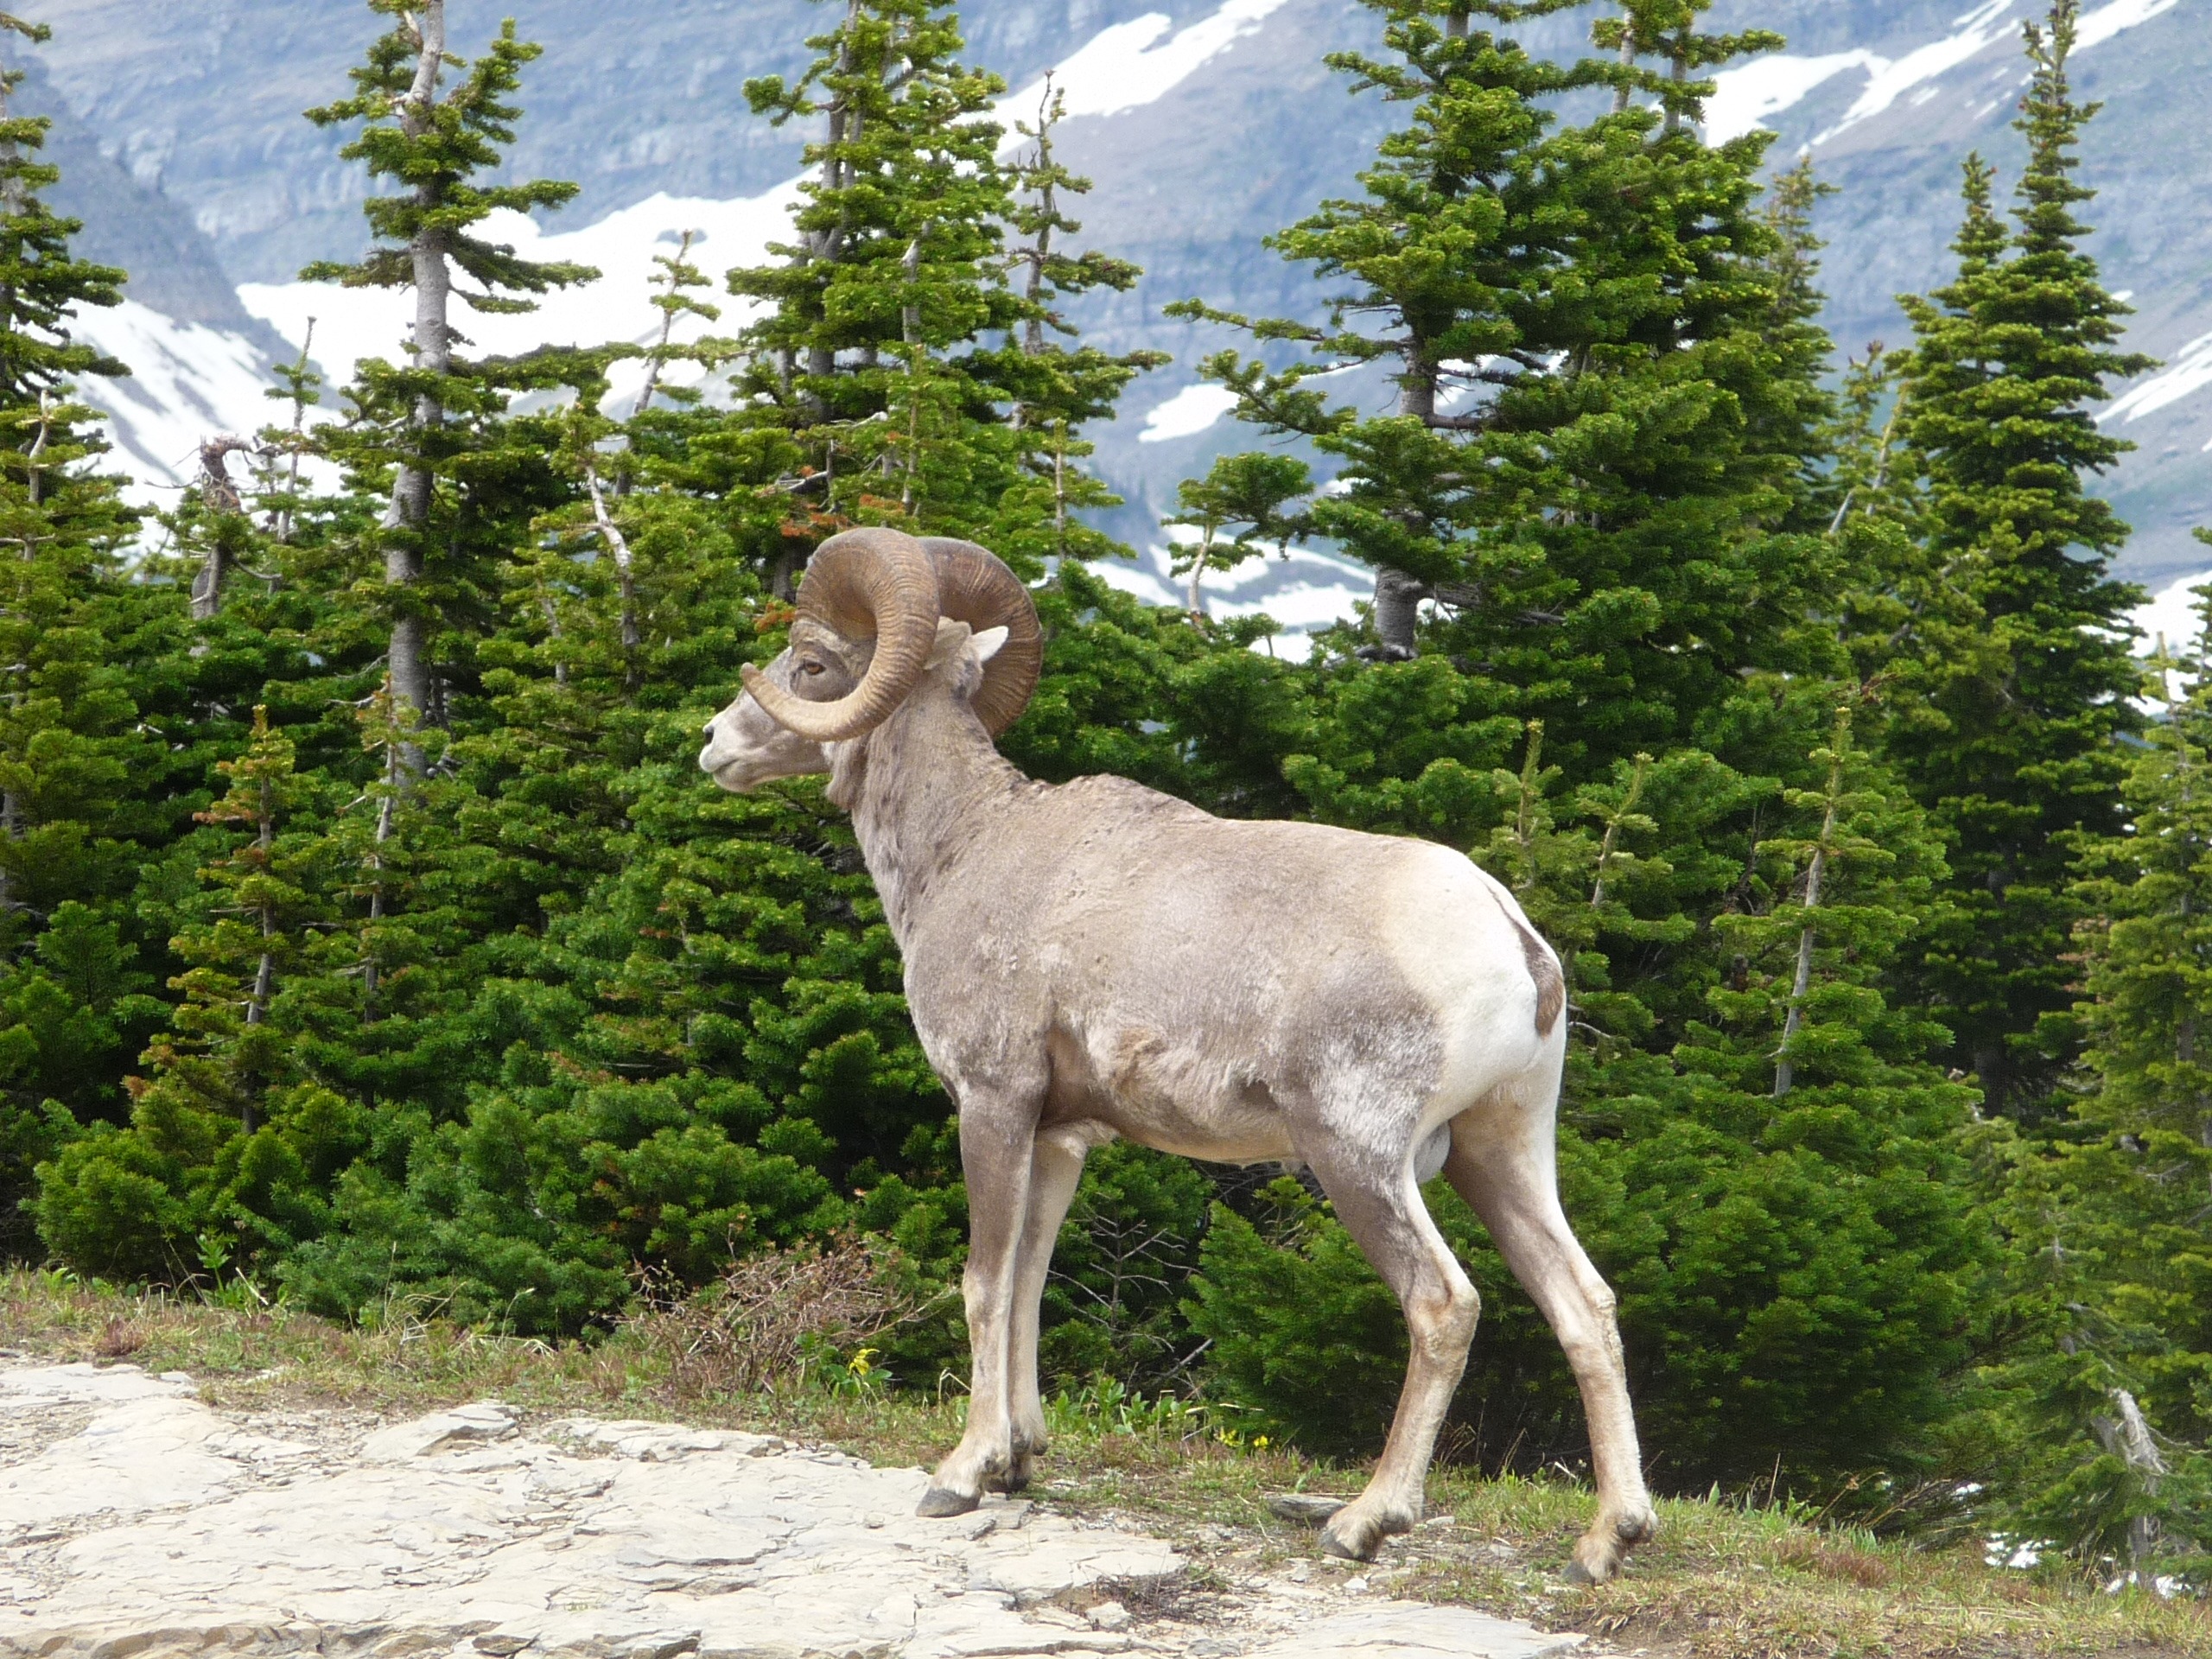
nature, wilderness, animal, wildlife, wild, environment, deer, scenic, pasture, grazing, mammal, fauna, outdoors, goats, zoology, mountains, species, montana, glacier national park, bighorn, white tailed deer, pack animal, big horned sheep